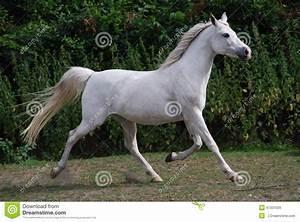
horse